Constans II (son of Constantine III)

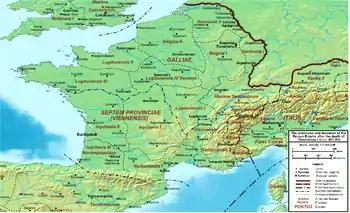

On 31 December 406 several tribes of barbarian invaders, including the Vandals, Sueves and Alans crossed the Rhine and overran the Roman defensive works in a successful invasion of Gaul. The troops in Britain next chose as their leader a man who shared the name of the famed emperor of the early fourth century, Constantine the Great, who had himself risen to power through a military coup in Britain. Flavius Claudius Constantinus was a common soldier and early in 407, possibly in February, his fellow soldiers acclaimed him as emperor; by some accounts purely because his name recalled the earlier glories of his namesake. Rebellion in Roman Britain was not unusual: the contemporary theologian Jerome described it as a province rich in usurpers. It was on the periphery of the Empire and there was a common view that it was overlooked in terms of resources and patronage. Such revolts were usually short-lived; Constantine was uncommon both in establishing a lasting power base and in successfully exporting his rebellion to the mainland.